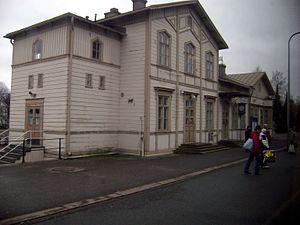
Raseborg est une municipalité de Finlande. Elle a été créée le 1ᵉʳ janvier 2009 quand les municipalités d'Ekenäs, Karis et Pohja ont fusionné en une seule ville.